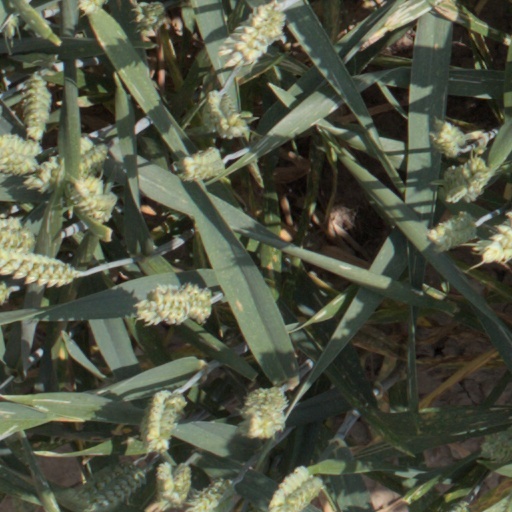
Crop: wheat